Florence Noiville

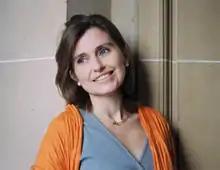
Noiville in 2009

Florence Noiville, a French author and journalist, is a long time staff writer for "Le Monde" and editor of foreign fiction for "Le Monde des Livres", the literary supplement of Le Monde.